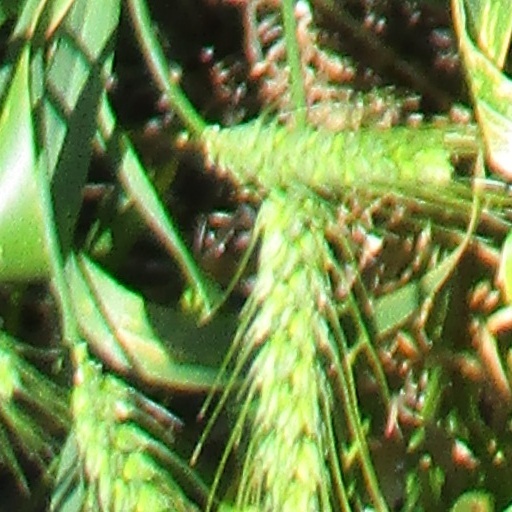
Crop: wheat